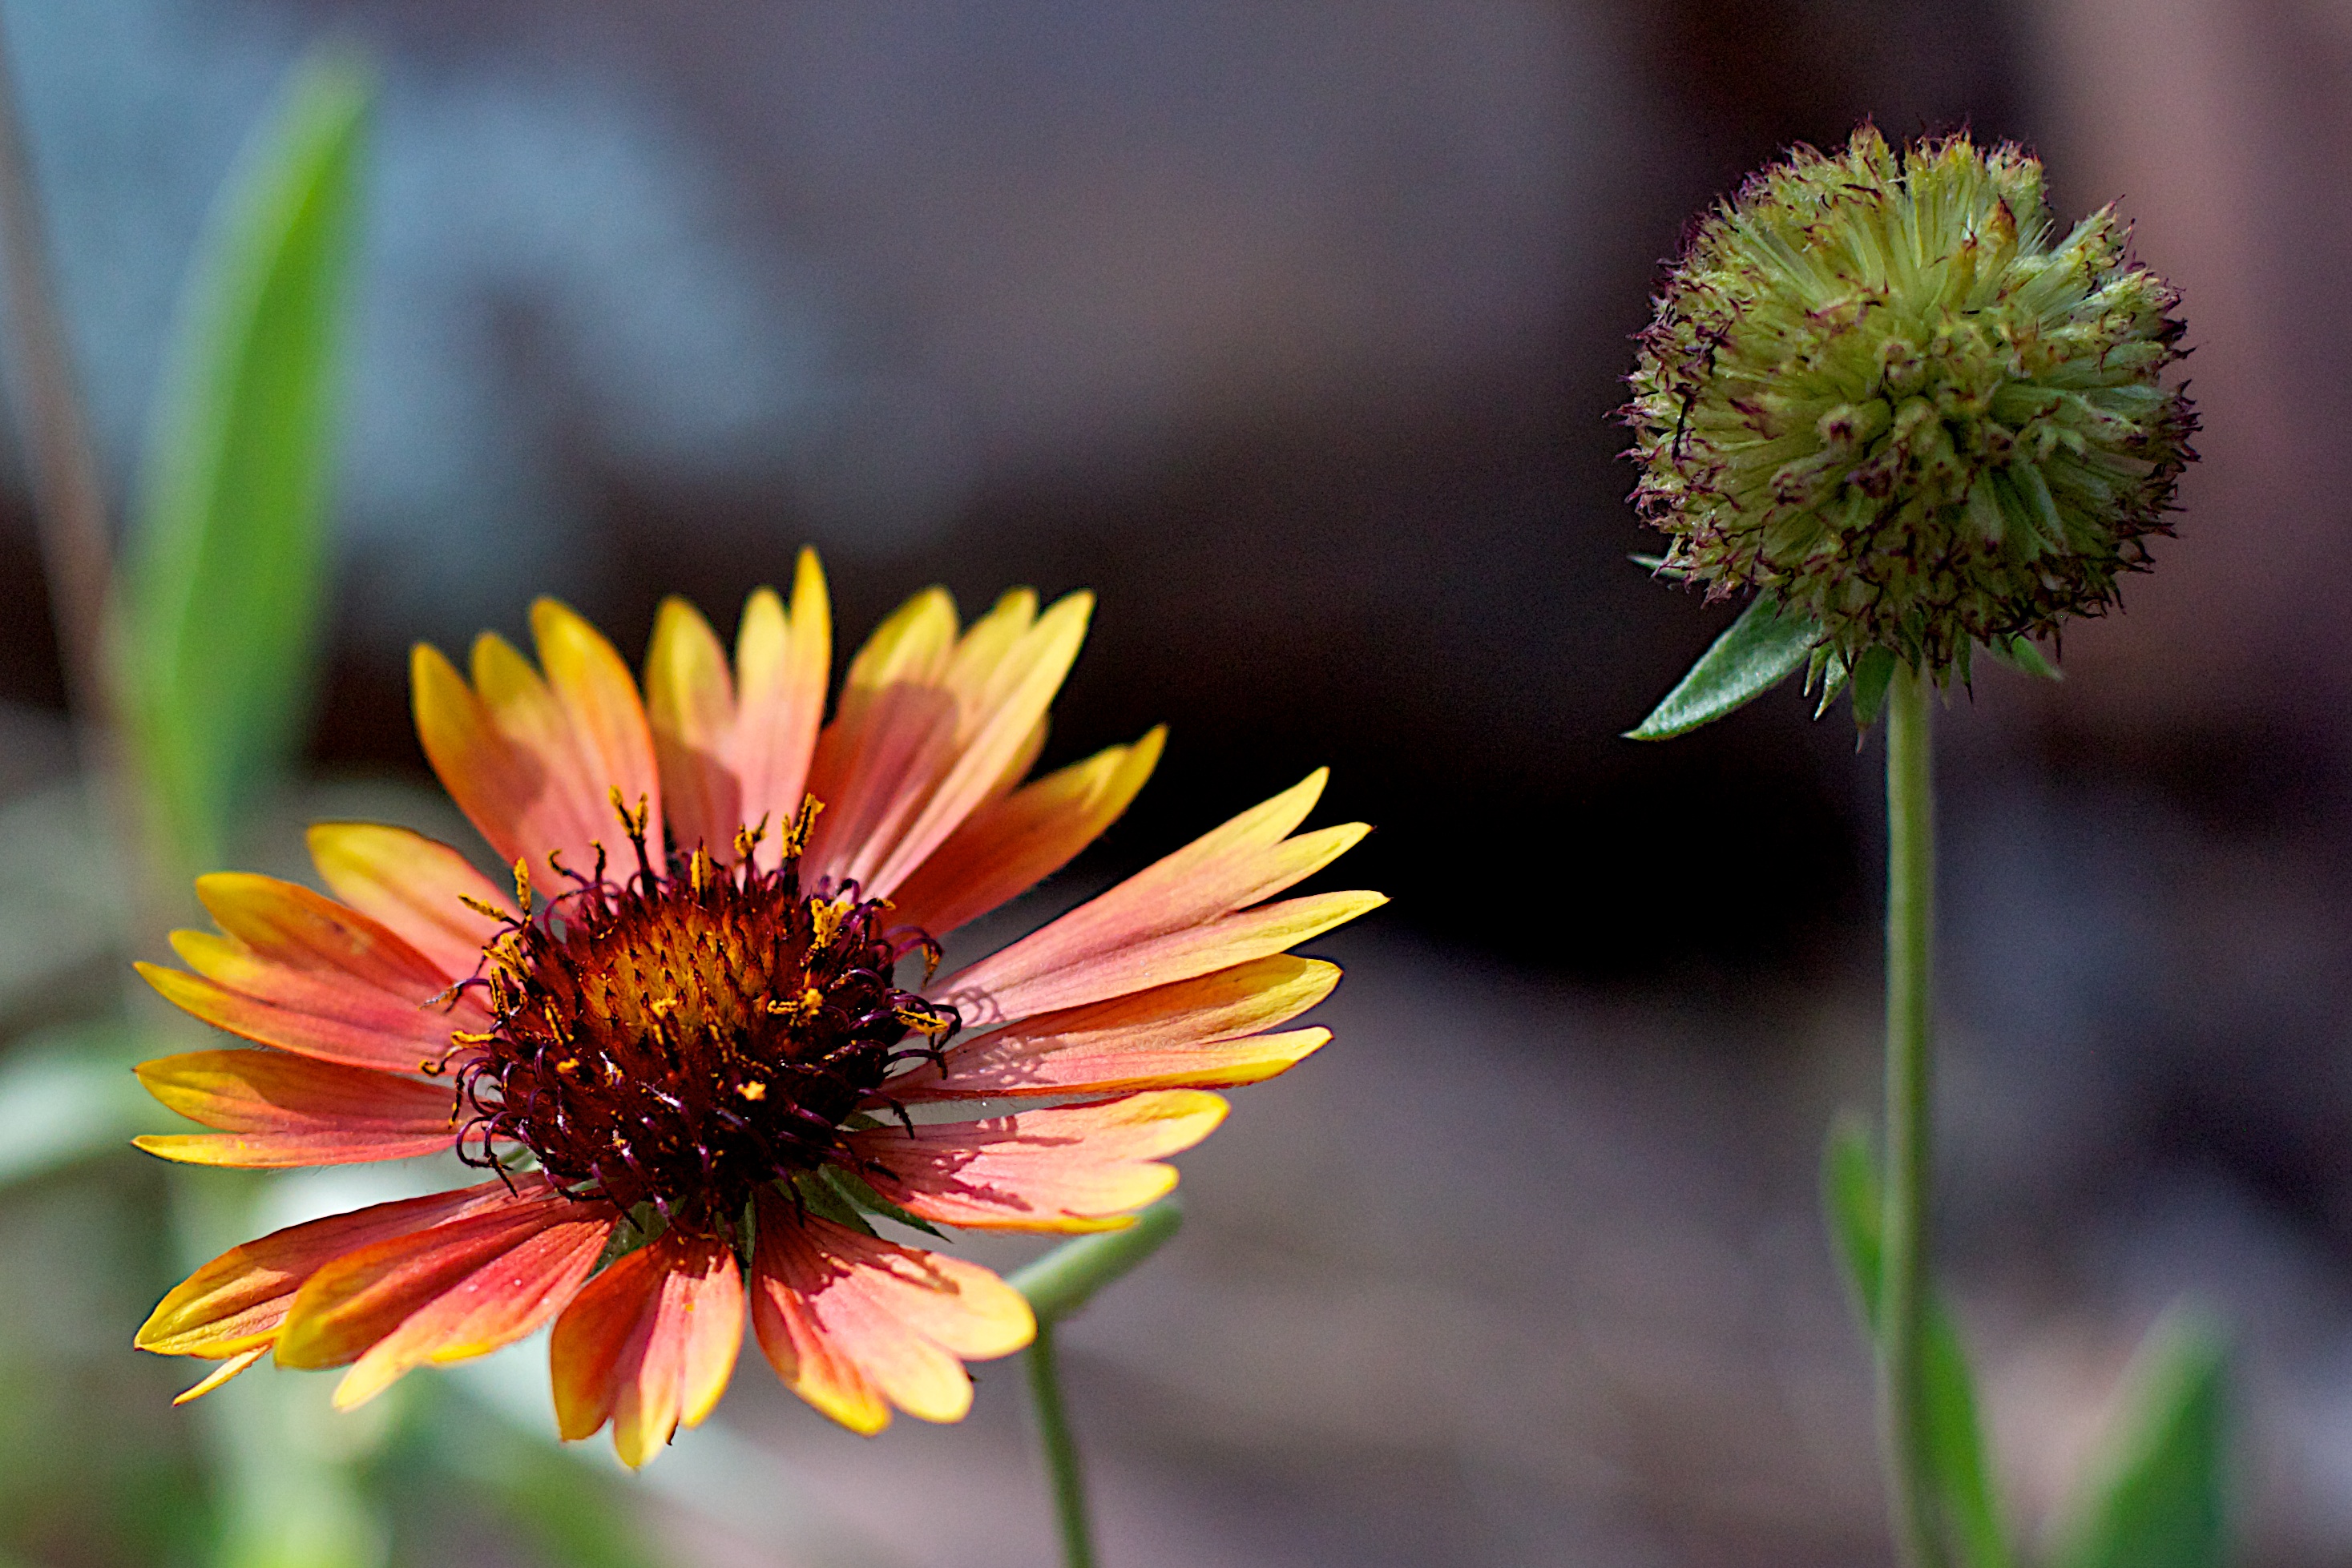
nature, blossom, plant, photography, flower, petal, daisy, green, botany, flora, wildflower, close up, nectar, macro photography, flowering plant, daisy family, plant stem, land plant